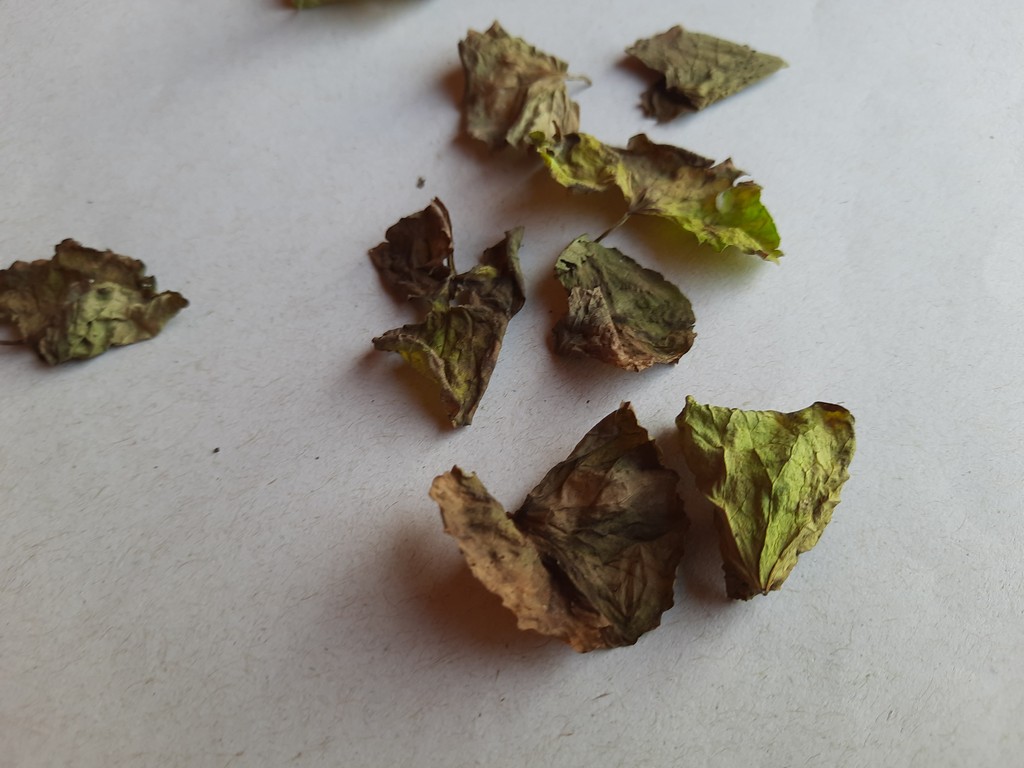
Label: Dried